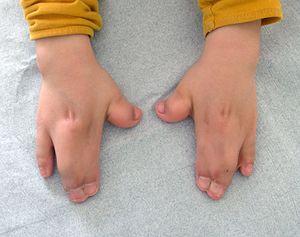
Mains d'un enfant atteint d'un syndrome d'Apert.
Le syndrome d’Apert est une craniosynostose en rapport avec une mutation du gène FGFR2. Cette mutation du gène FGFR2 est responsable d’autres craniosynostose regroupées sous le nom de craniosynostose FGFR dépendante.